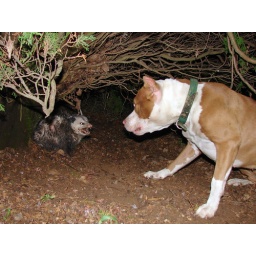
Keylee tries to decide where to get bit next. This picture was taken outside my bedroom window in Eudora, AR.